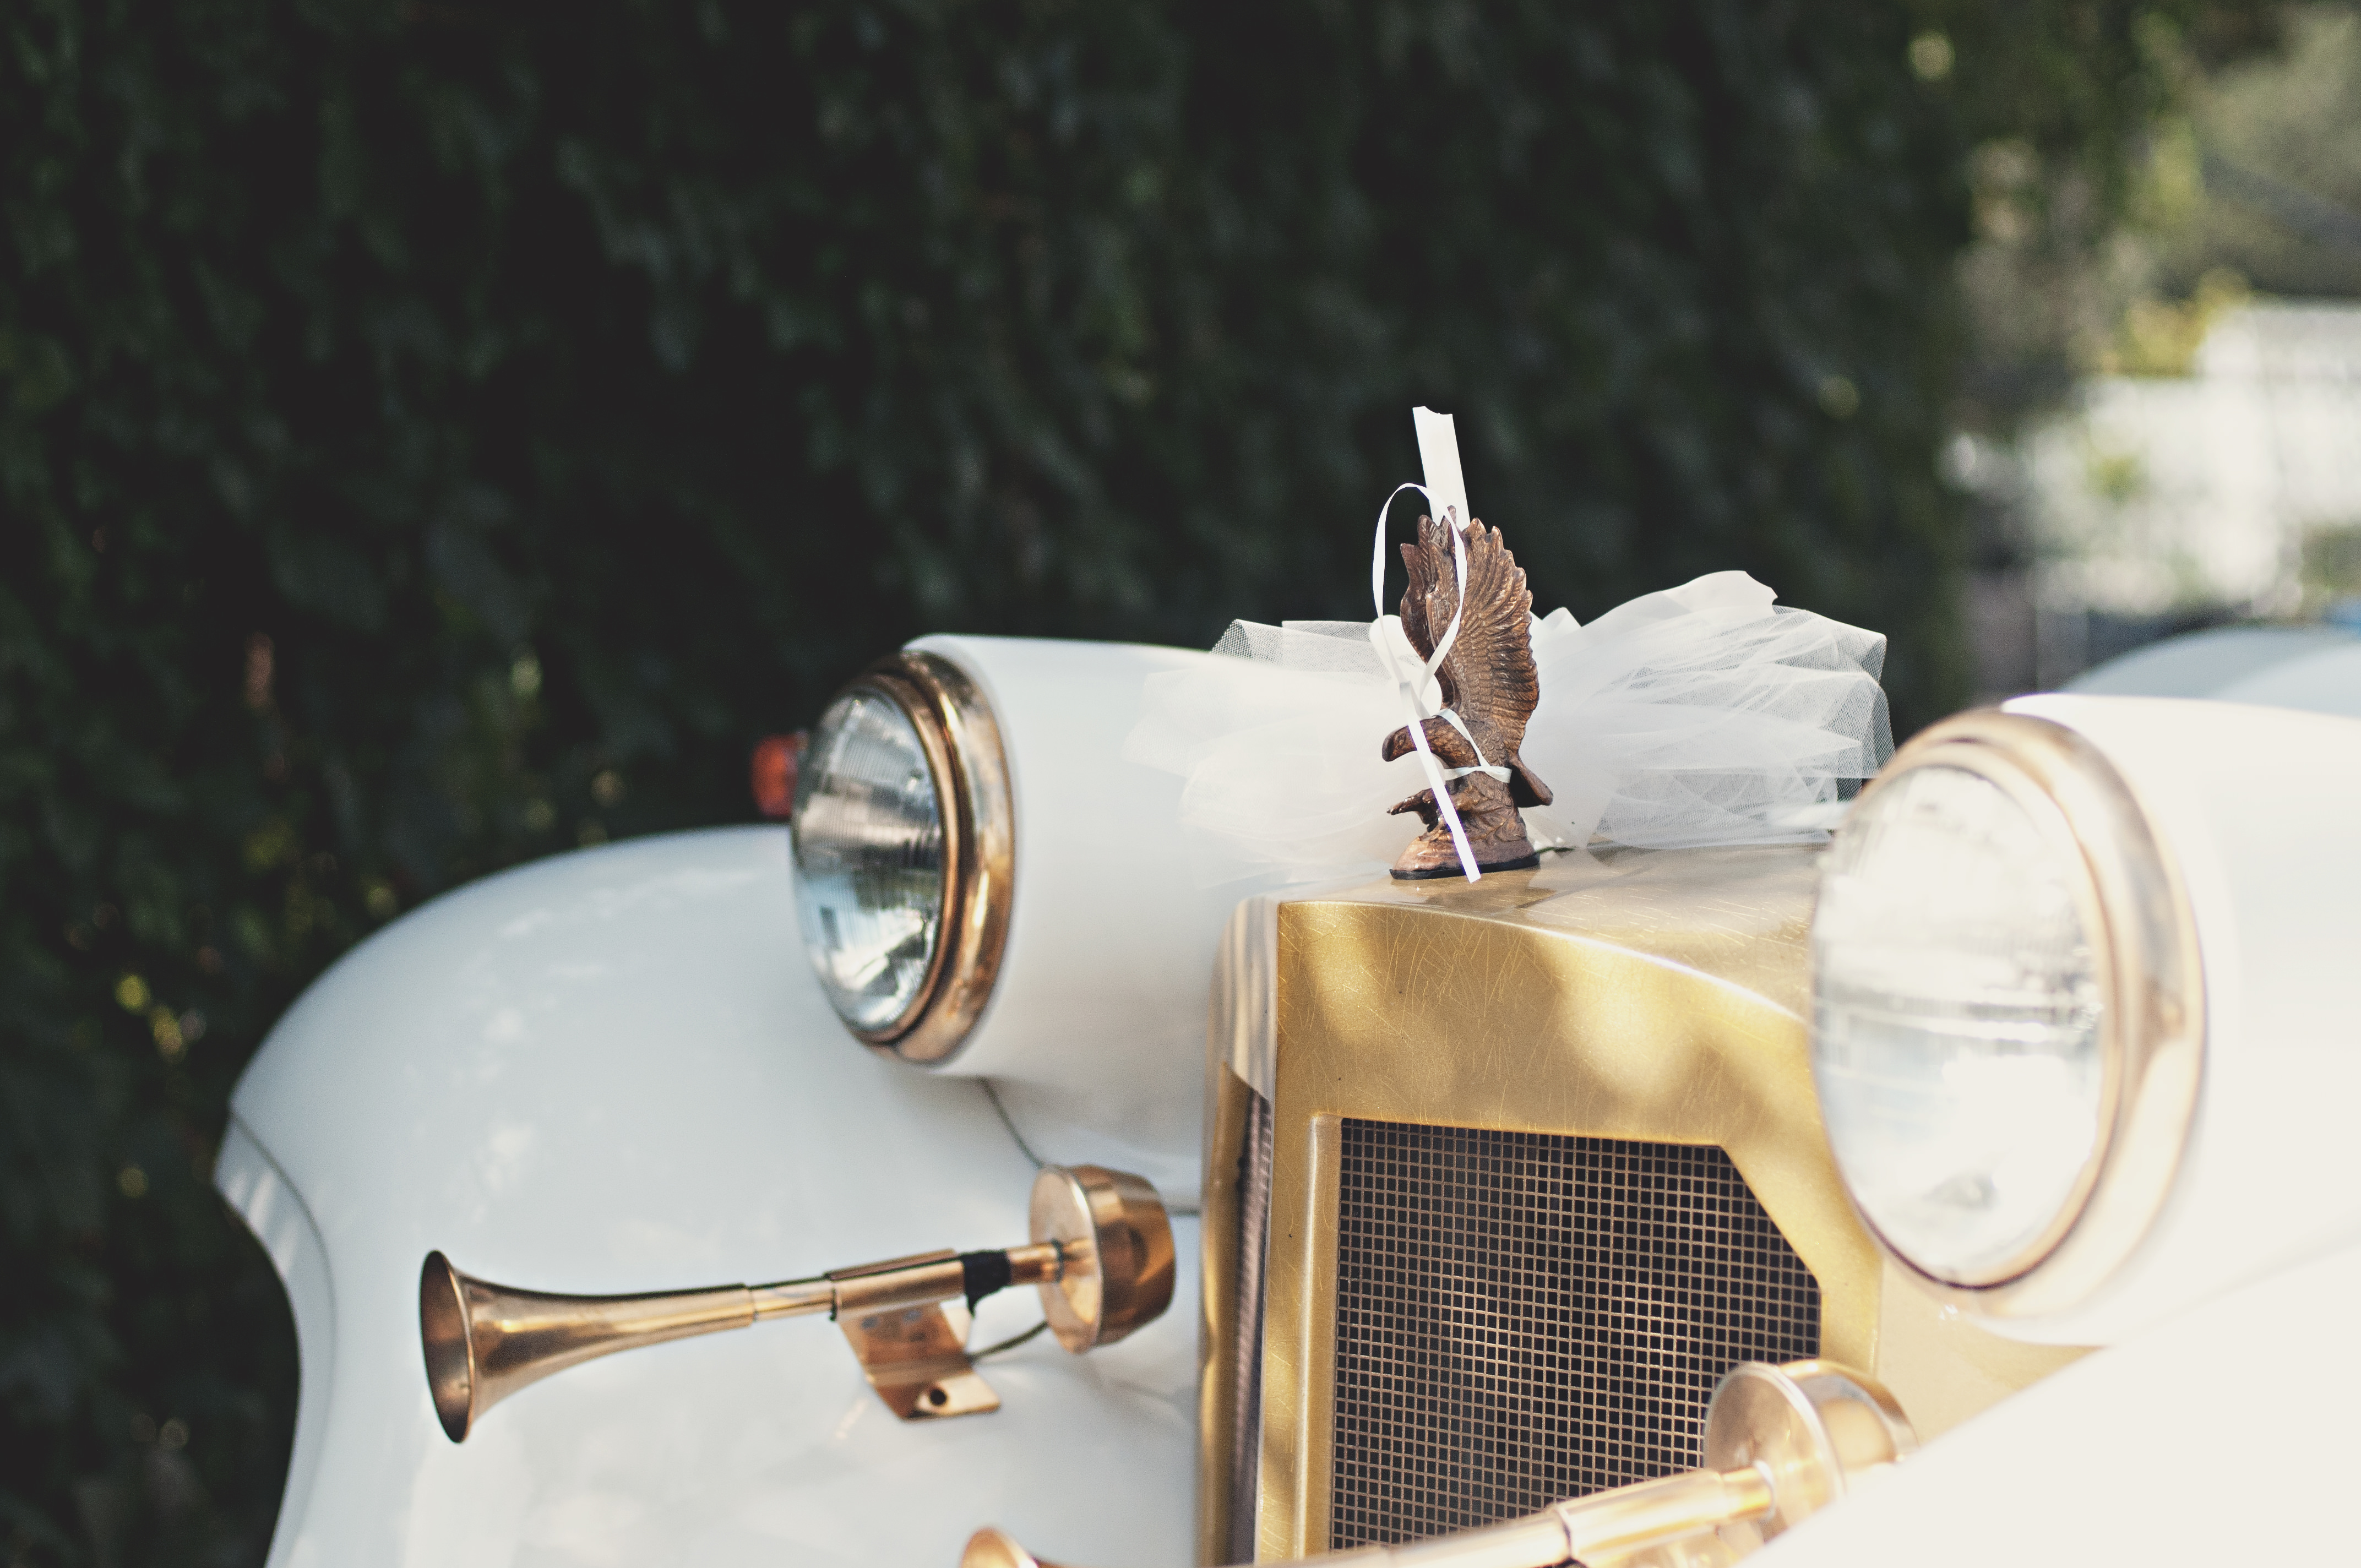
car, vintage, automobile, horn, vehicle, metal, automotive, headlights, classic, product design